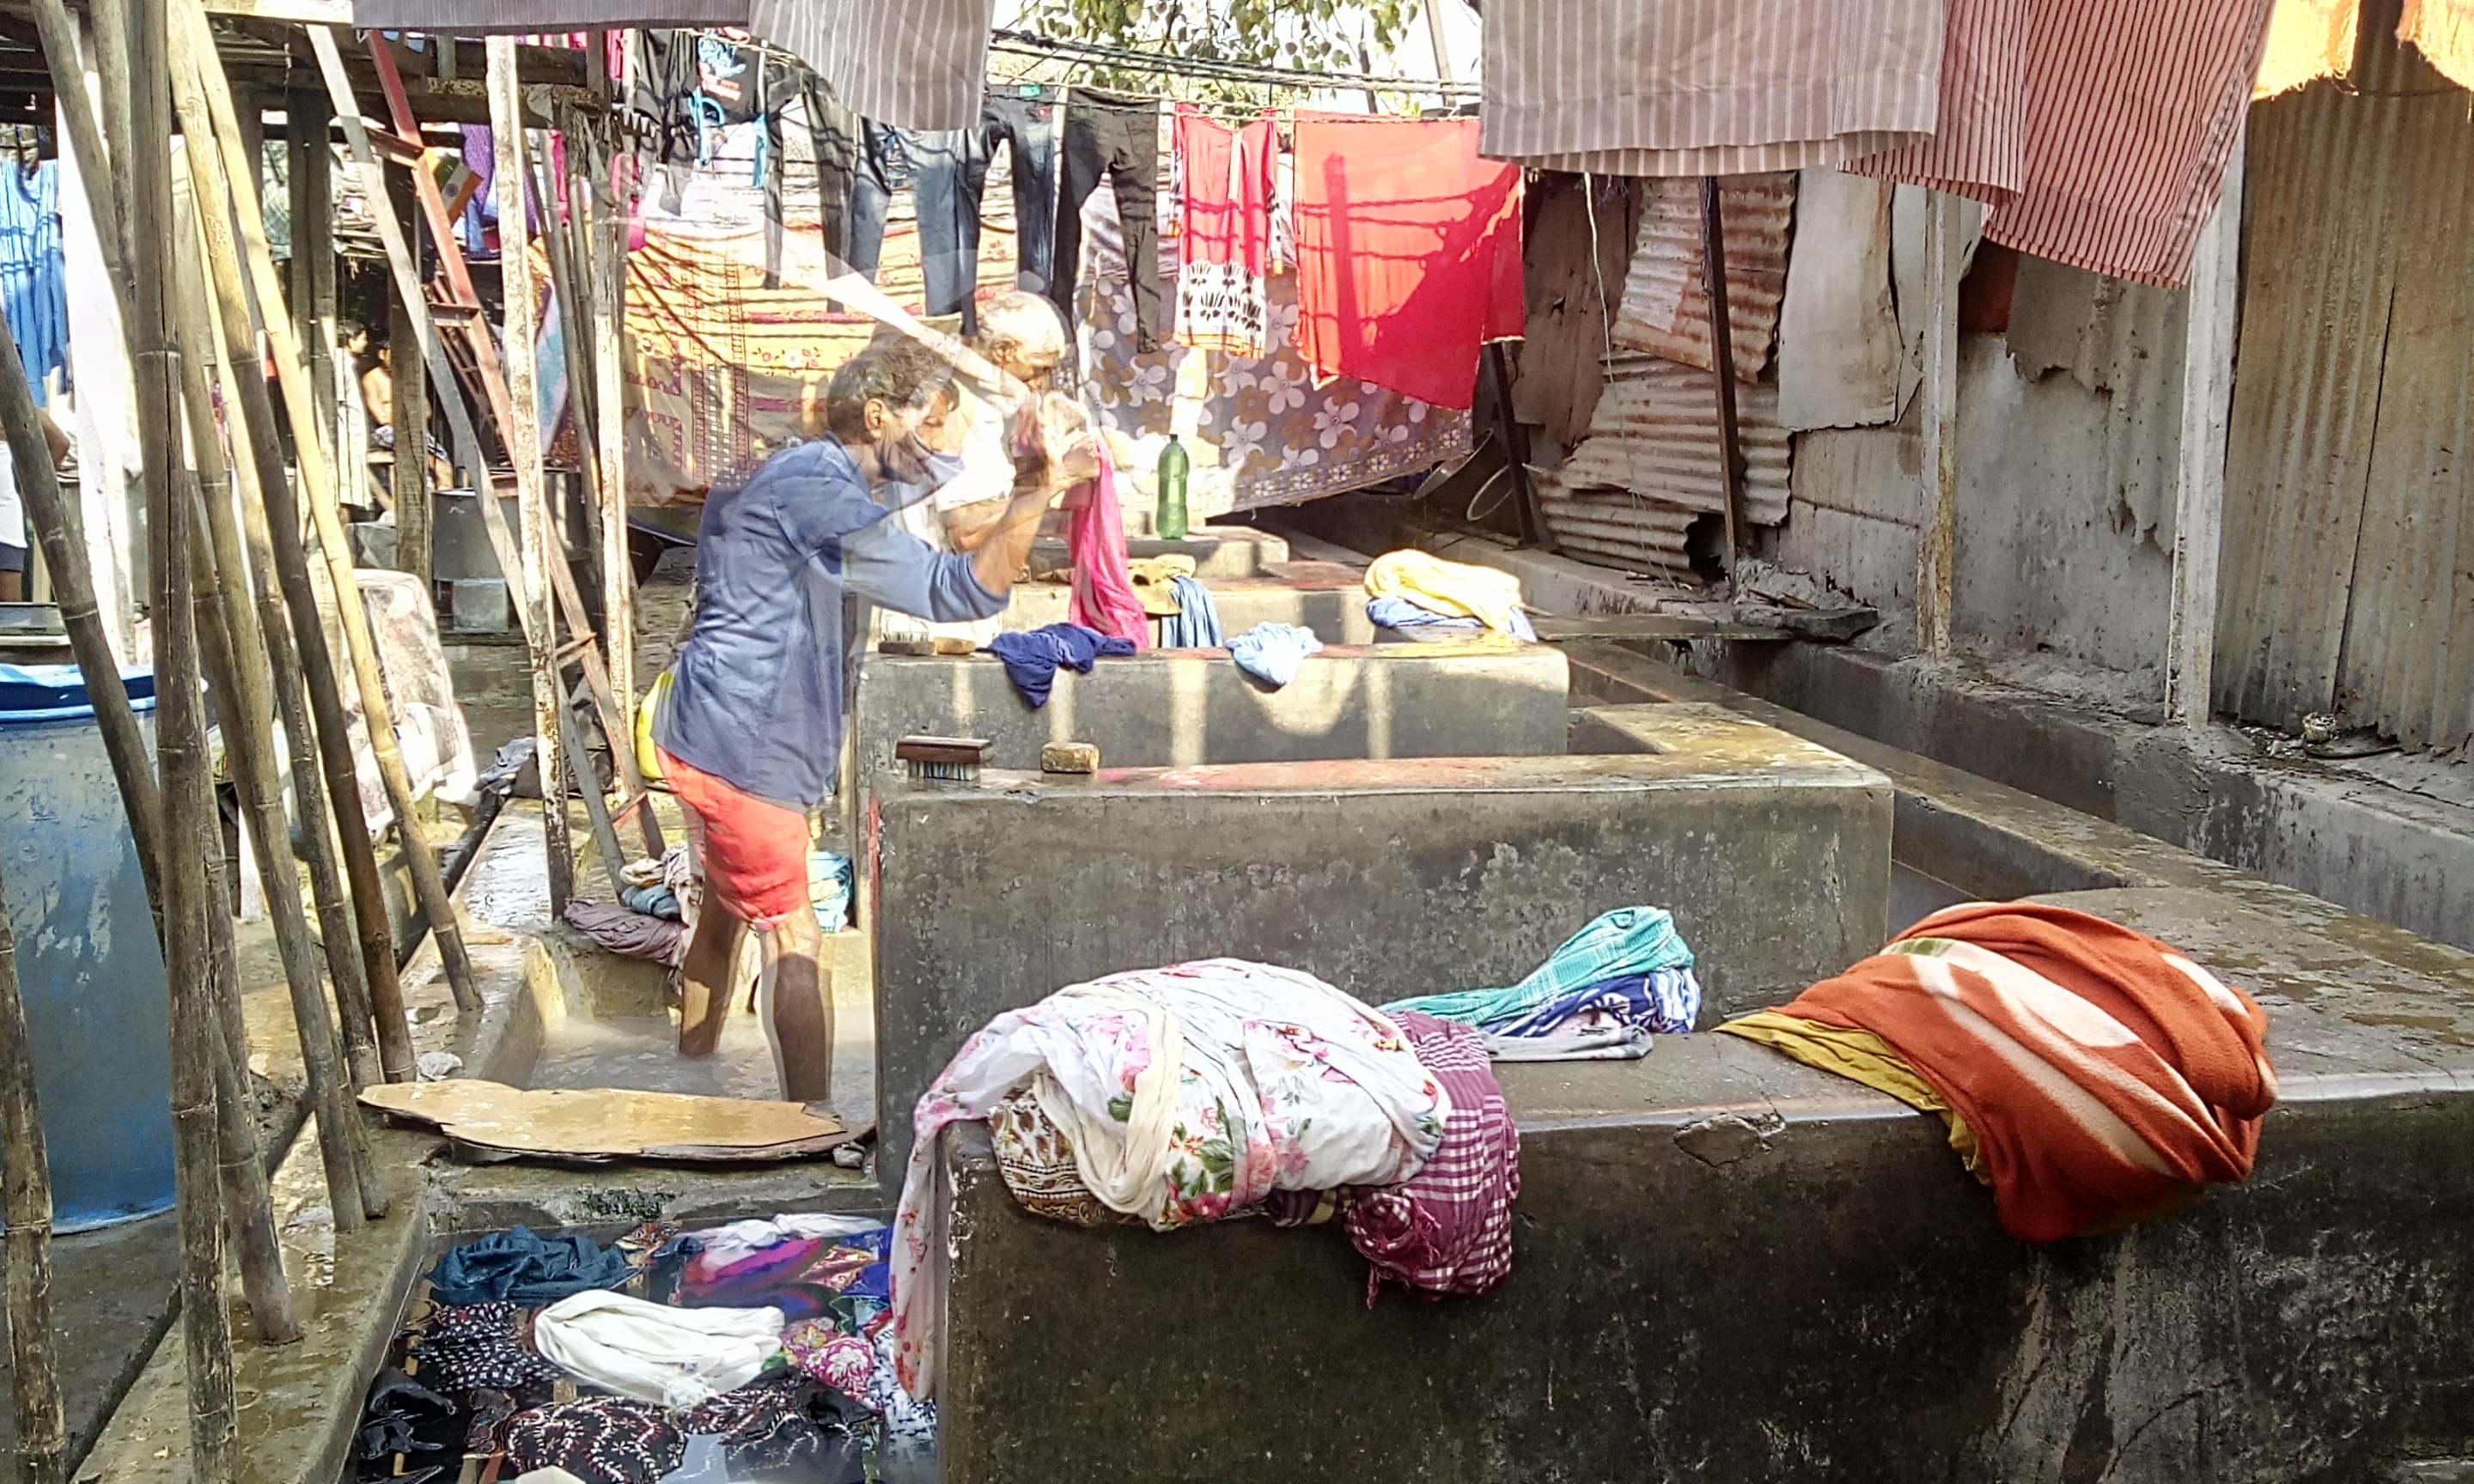
road, street, city, vendor, color, bazaar, market, public space, art, slum, urban area, human settlement